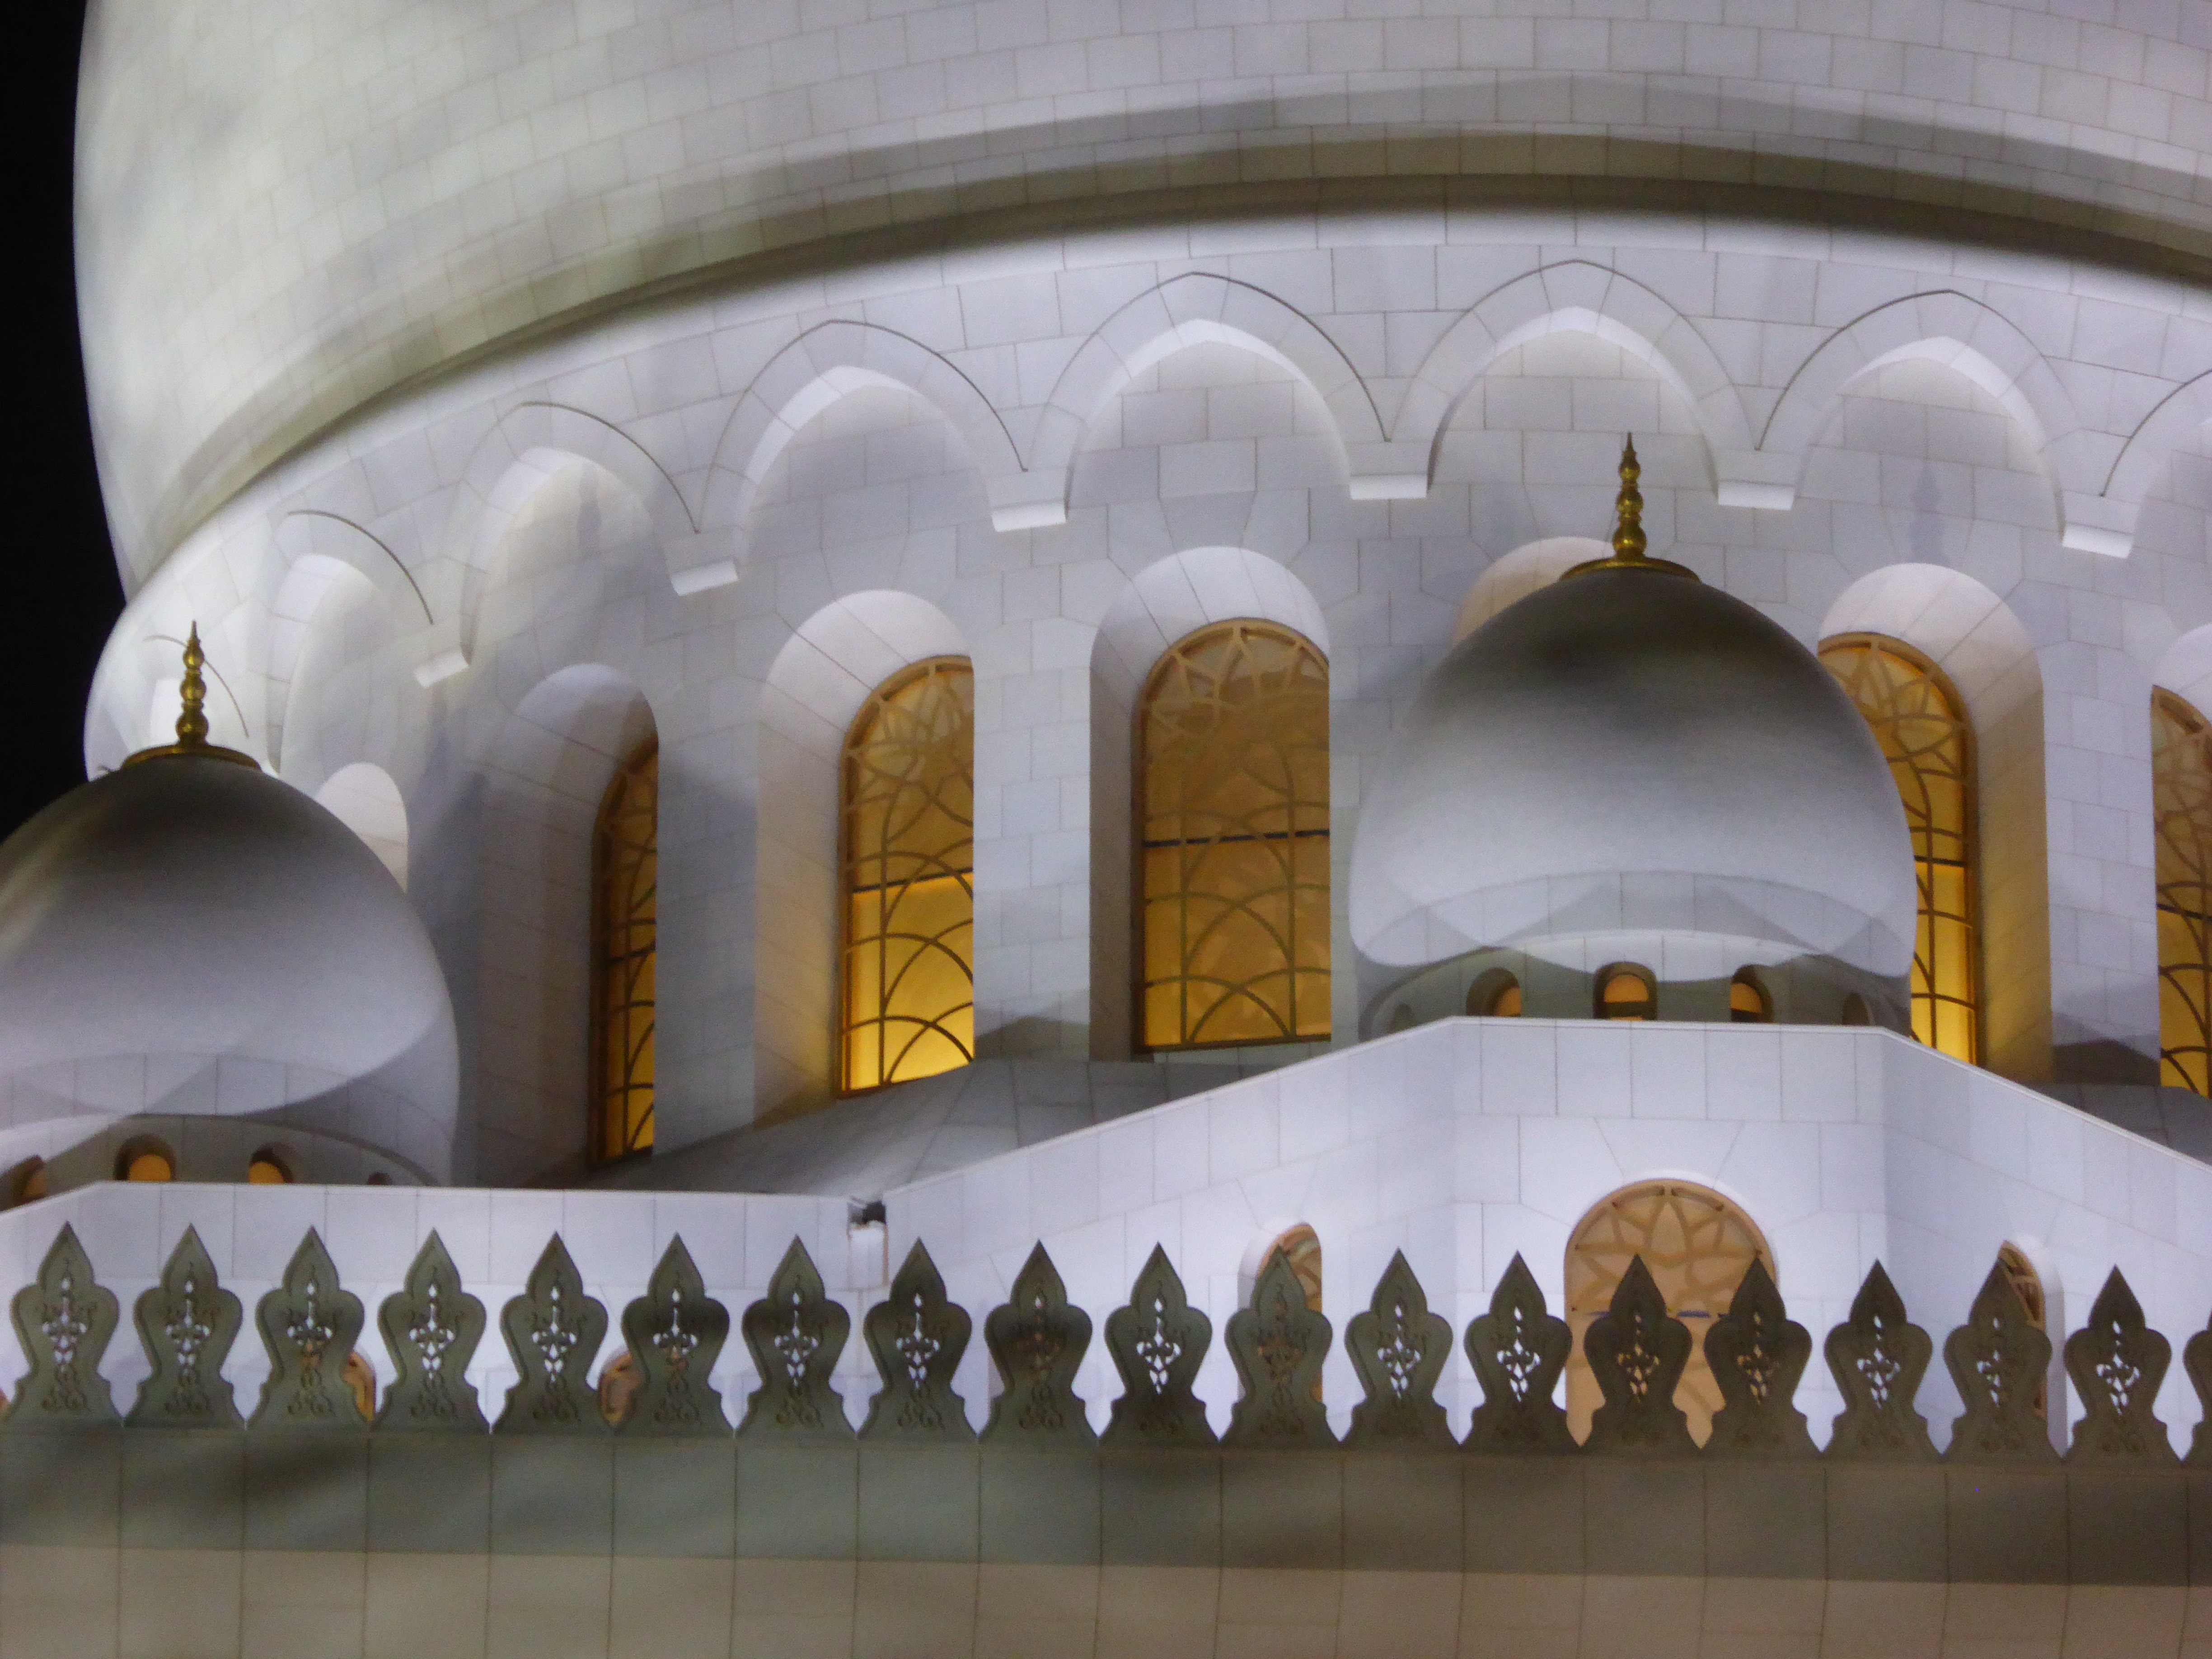
architecture, building, palace, arch, facade, chapel, place of worship, grand, temple, monastery, mosque, synagogue, dome, abu dhabi, ancient history, baluster